Jujutsu

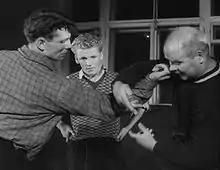
Anatoly Kharlampiyev (right) shows a set-up for a standard Sambo arm-knot, which, if proceeded further, would turn into a standing Nelson hold without taking down the opponent.

Brazilian jiu-jitsu (BJJ) was developed after Mitsuyo Maeda brought judo to Brazil in 1914. Maeda agreed to teach the art to Luiz França, Jacintho Ferro and Carlos Gracie, son of his friend, businessman, and politician Gastão Gracie. Luiz França went on to teach it to Oswaldo Fadda. After Carlos learned the art from Ferro and Maeda, he passed his knowledge to his brothers Oswaldo, Gastão Jr., and George. Meanwhile, Hélio Gracie would peek in and practice the techniques, although he was told he was too young to practice. At the time, Judo was still commonly called Kanō jiu-jitsu (from its founder Kanō Jigorō), which is why this style variation is called "Brazilian jiu-jitsu".